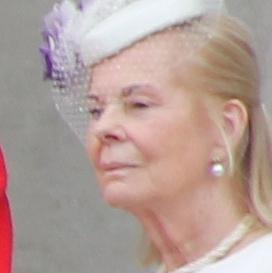
Age: 79